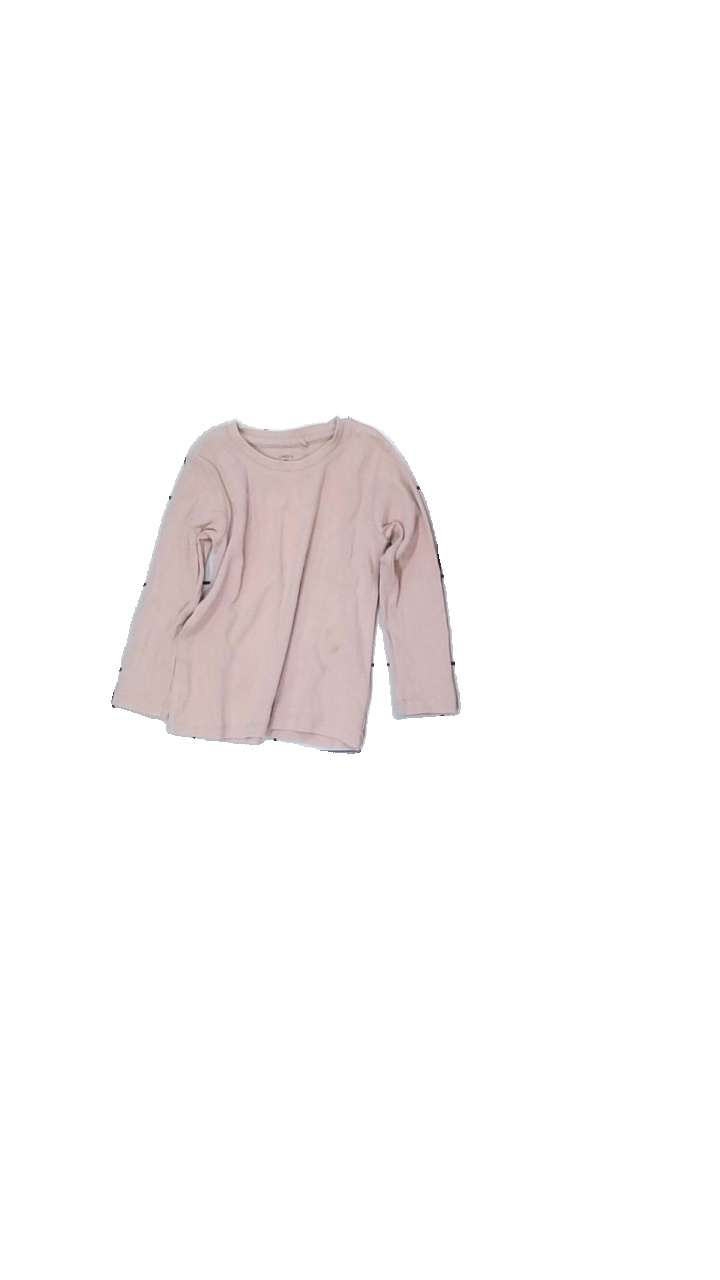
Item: Top (Children)
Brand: Lindex
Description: rosa långärmad tröja
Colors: Pink
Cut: Regular
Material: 100% cotton
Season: All
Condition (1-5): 4
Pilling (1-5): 5
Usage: Reuse
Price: <50